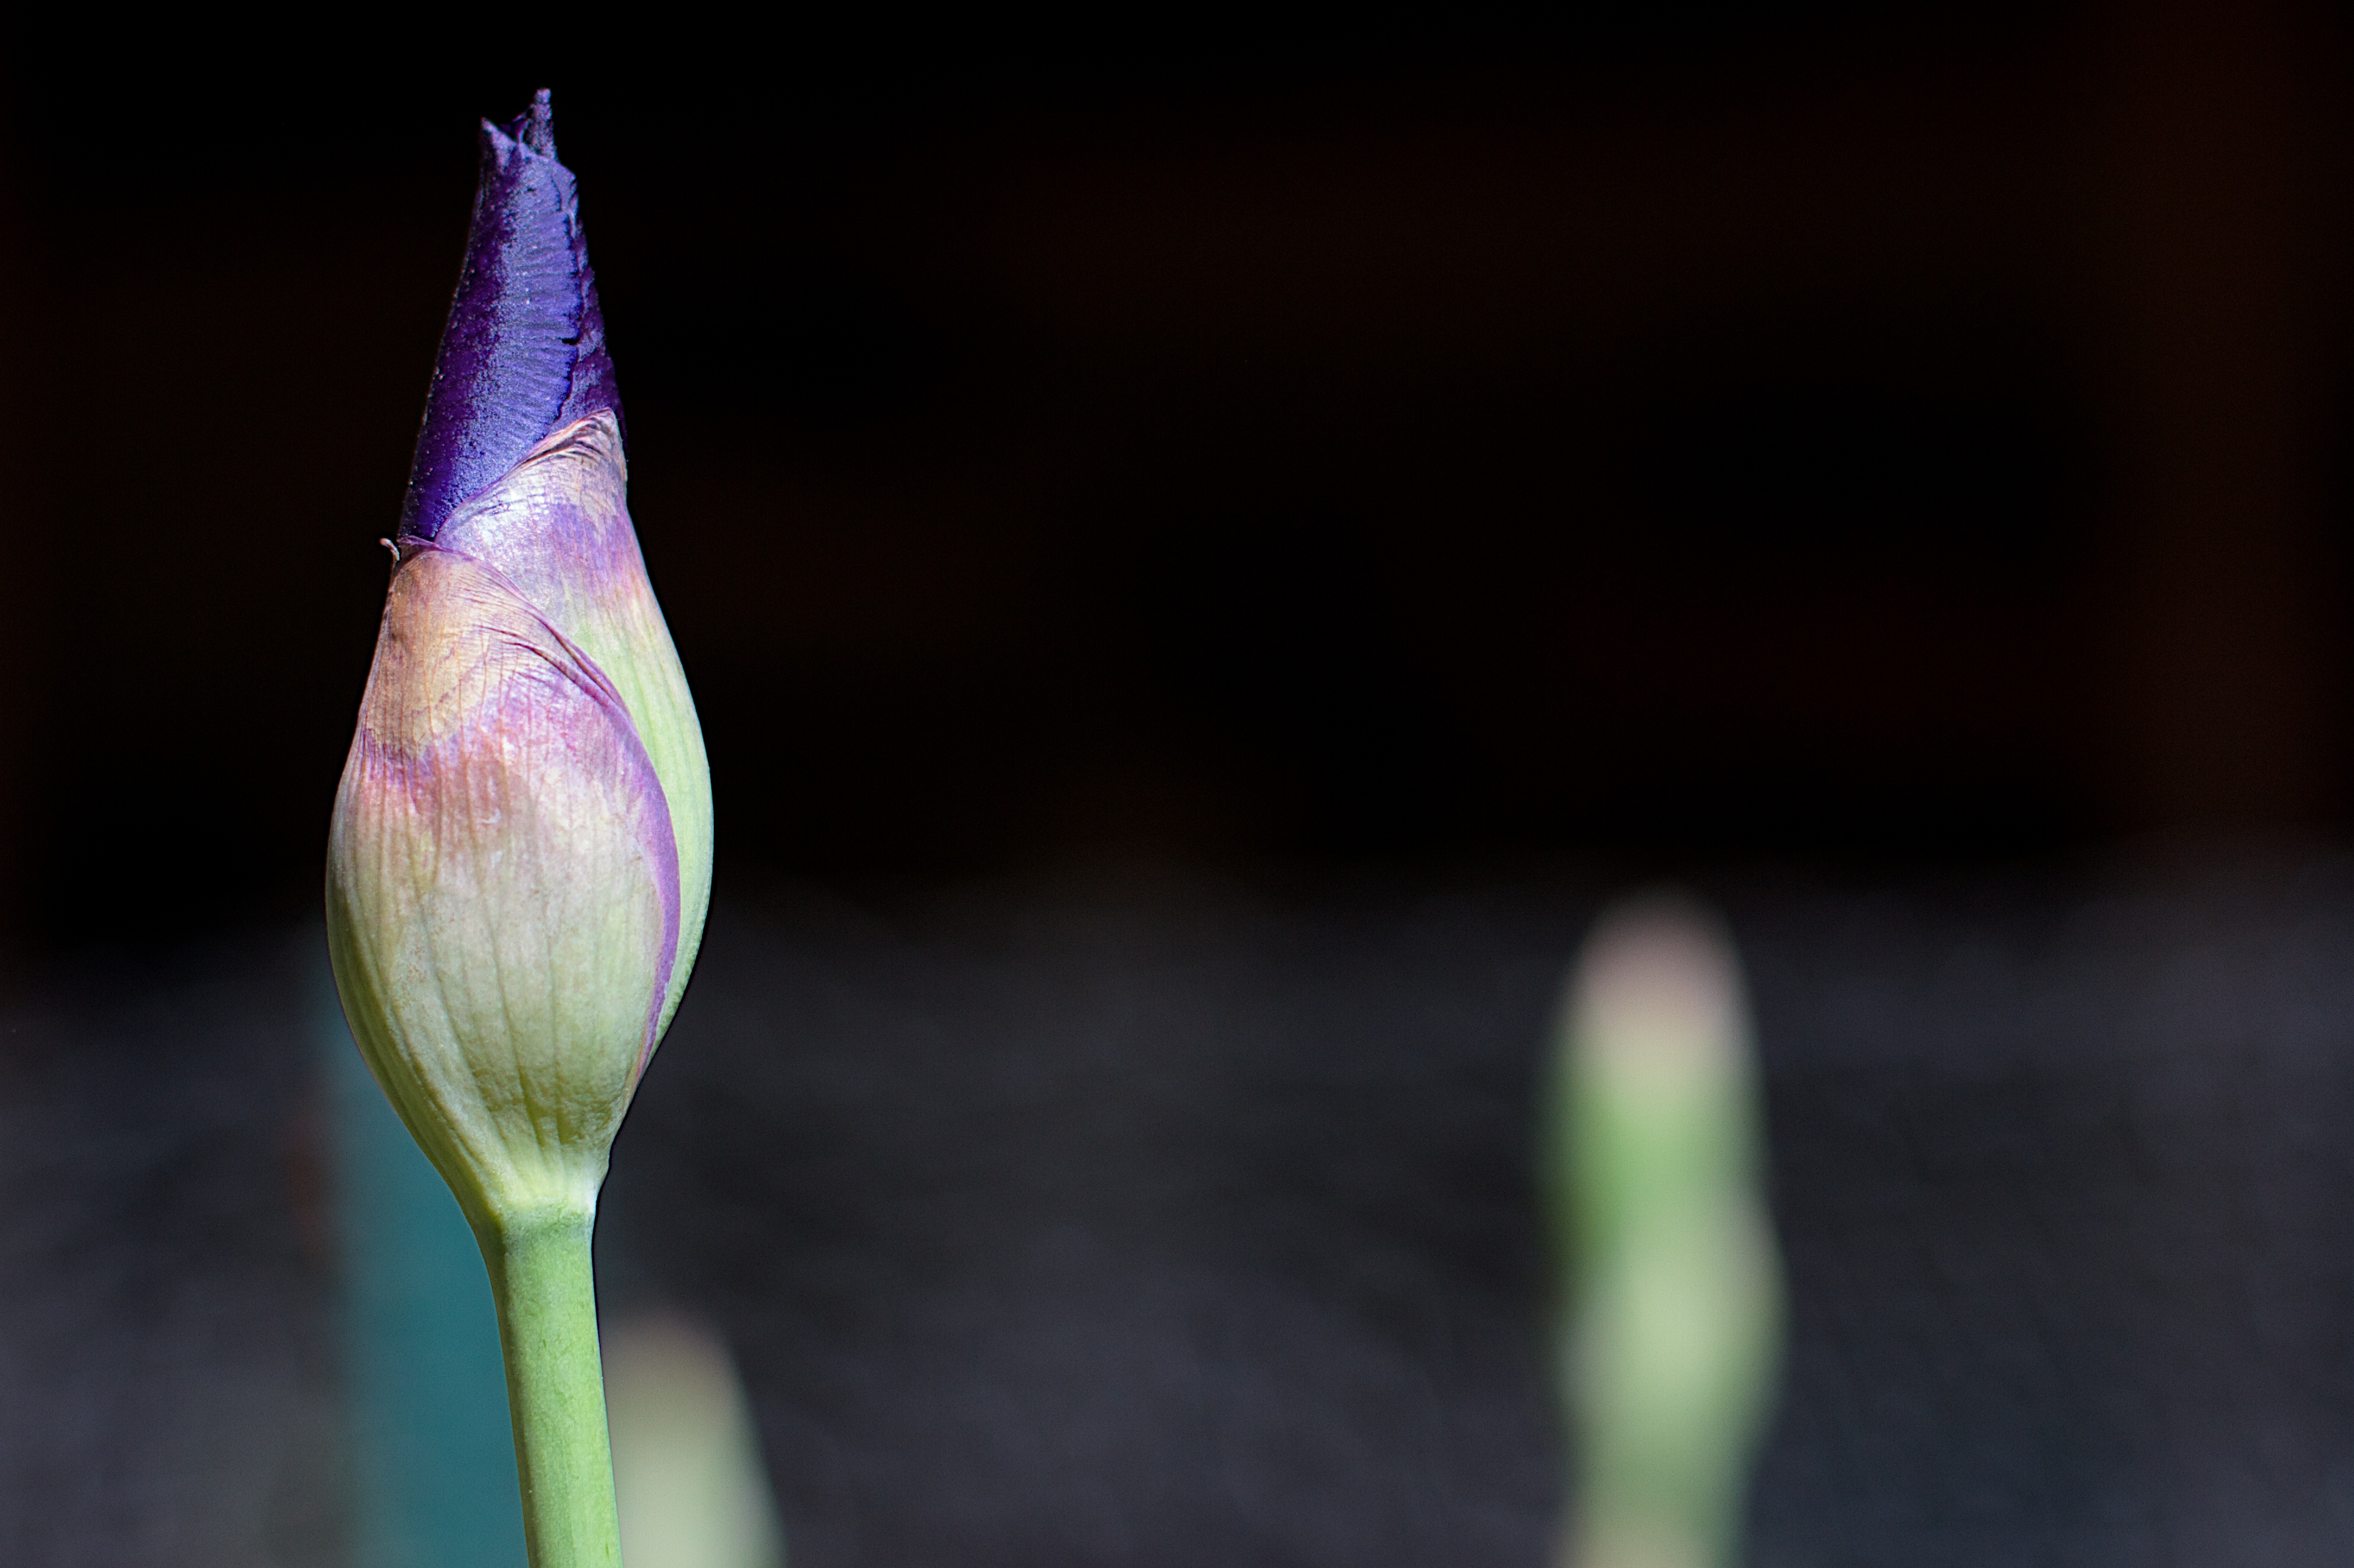
plant, photography, flower, green, close up, bud, macro photography, flowering plant, plant stem, land plant